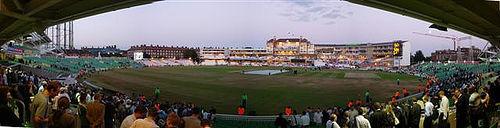
Weather: cloudy or overcast